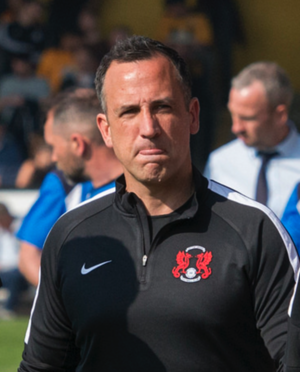
Neale Fenn, né le 18 janvier 1977 à Londres dans le quartier d'Edmonton au Royaume-Uni, est un footballeur irlandais devenu entraineur.